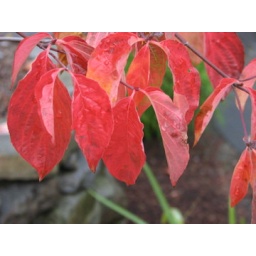
I love the trees that turn red in the fall. It's so much nicer than the endless yellow.